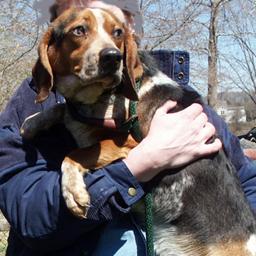
Animal: dogs